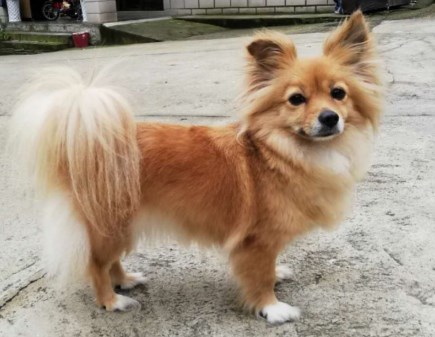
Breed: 806-n000129-papillon